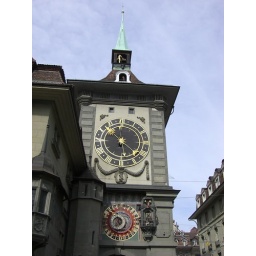
The clock tower landmark in the centre of Bern.